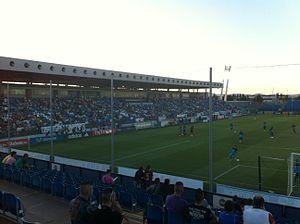
Le stade Alfredo-Di-Stéfano est un stade de football situé à Madrid, dans l'enceinte de la Ciudad Real Madrid. Il peut contenir 6 000 spectateurs.